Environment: lab
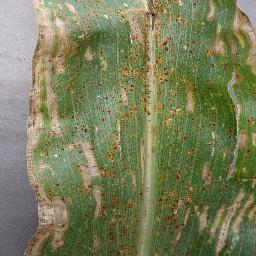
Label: gray_leaf_spot